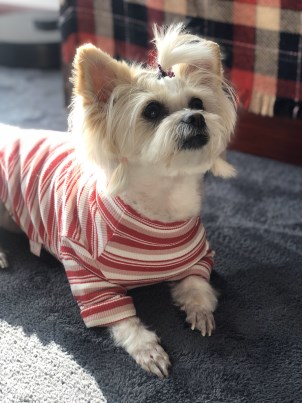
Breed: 361-n000123-Shih_Tzu